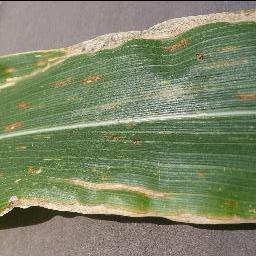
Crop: corn
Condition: (maize)_cercospora_spot_gray_spot